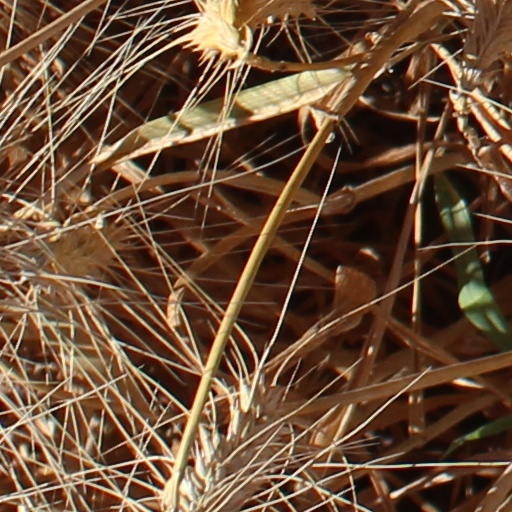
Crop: wheat